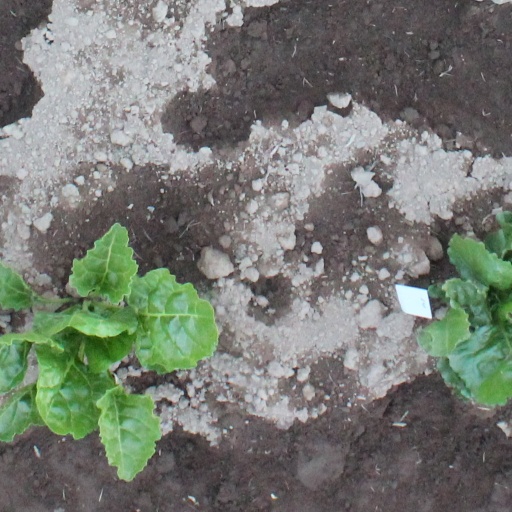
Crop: sugar beet